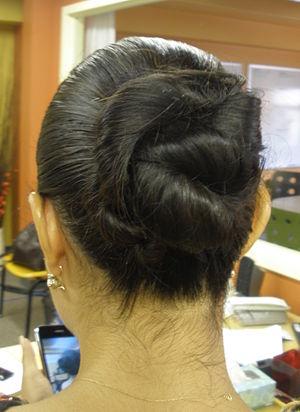
Le chignon est une coiffure signifiant littéralement cheveux longs retroussés vers l'arrière. Cette coiffure est répandue sous des formes très diverses, accompagnée ou non d'accessoires. Aujourd'hui principalement portée par les femmes, cette coiffure est arborée par les hommes dans certaines traditions asiatiques et musulmanes. Dans la vie professionnelle, le chignon est porté par les agents d'accueil féminins, les hôtesses de l'air, les hôtesses aéroportuaires, les femmes militaires ou les officiers de police féminins. Enfin, comme la plupart des coiffures féminines, son évolution au fil des modes est étroitement liée avec celle des chapeaux et des boucles d'oreilles.
Voici une liste non exhaustive des coiffures existantes.